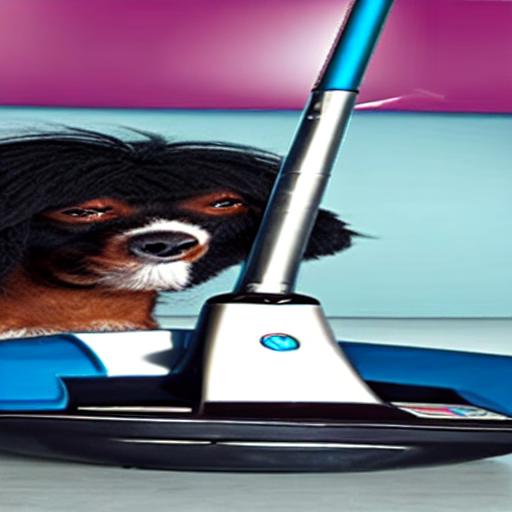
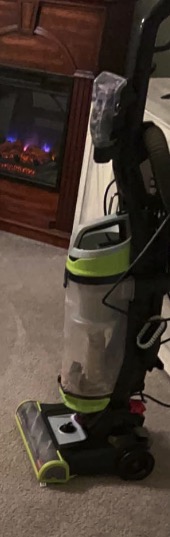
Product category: items_vacuum
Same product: no